Maladeta

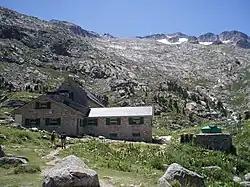
La Renclusa mountain hut

Maladeta rises to above sea level in the heart of the Pyrenees along the border between France and Spain. The summit is located northeast of the Province of Huesca and occupies the centre of the Montes Malditos. It is connected to Aneto to the east by a row of peaks called the Cresta del Medio (Pico Maldito, Pico del Medio, Pico de Coronas), which, along with the crest of the Portillones, give the appearance of being solid.